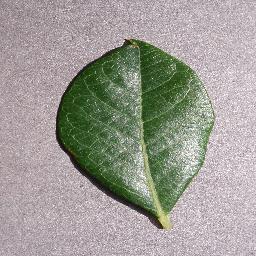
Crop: blueberry
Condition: healthy